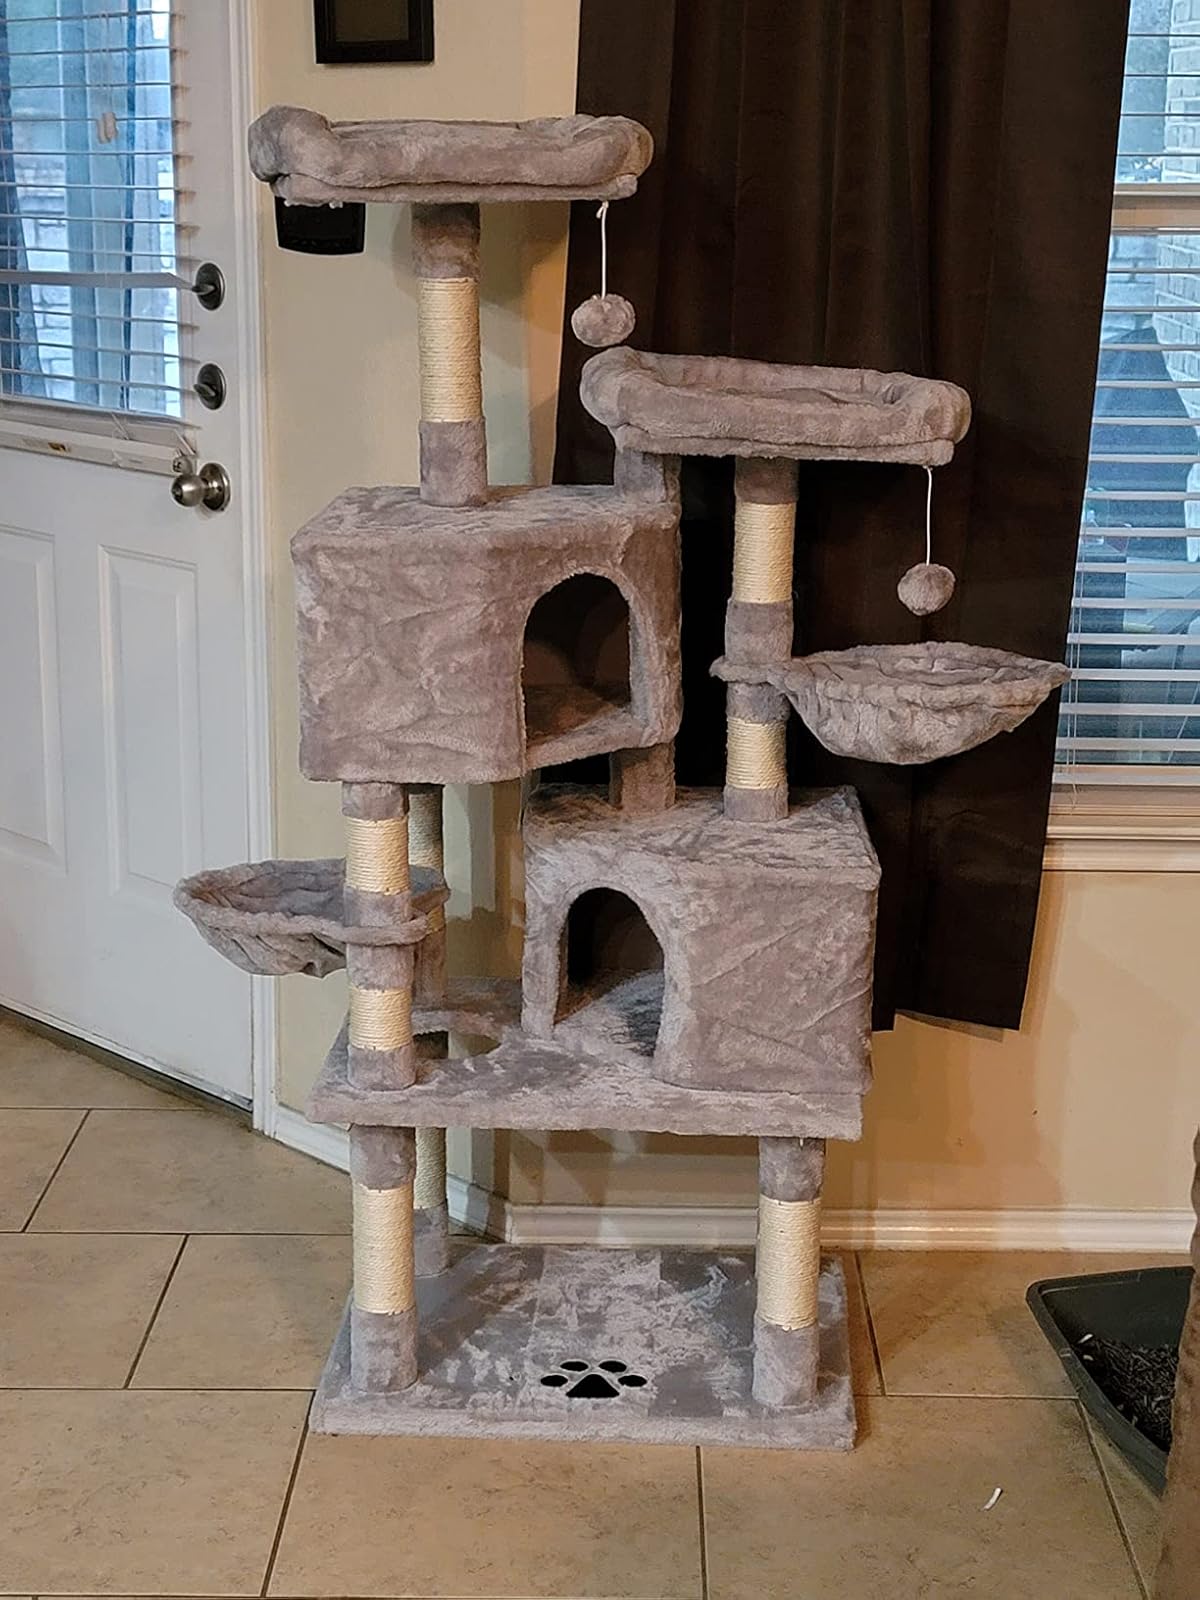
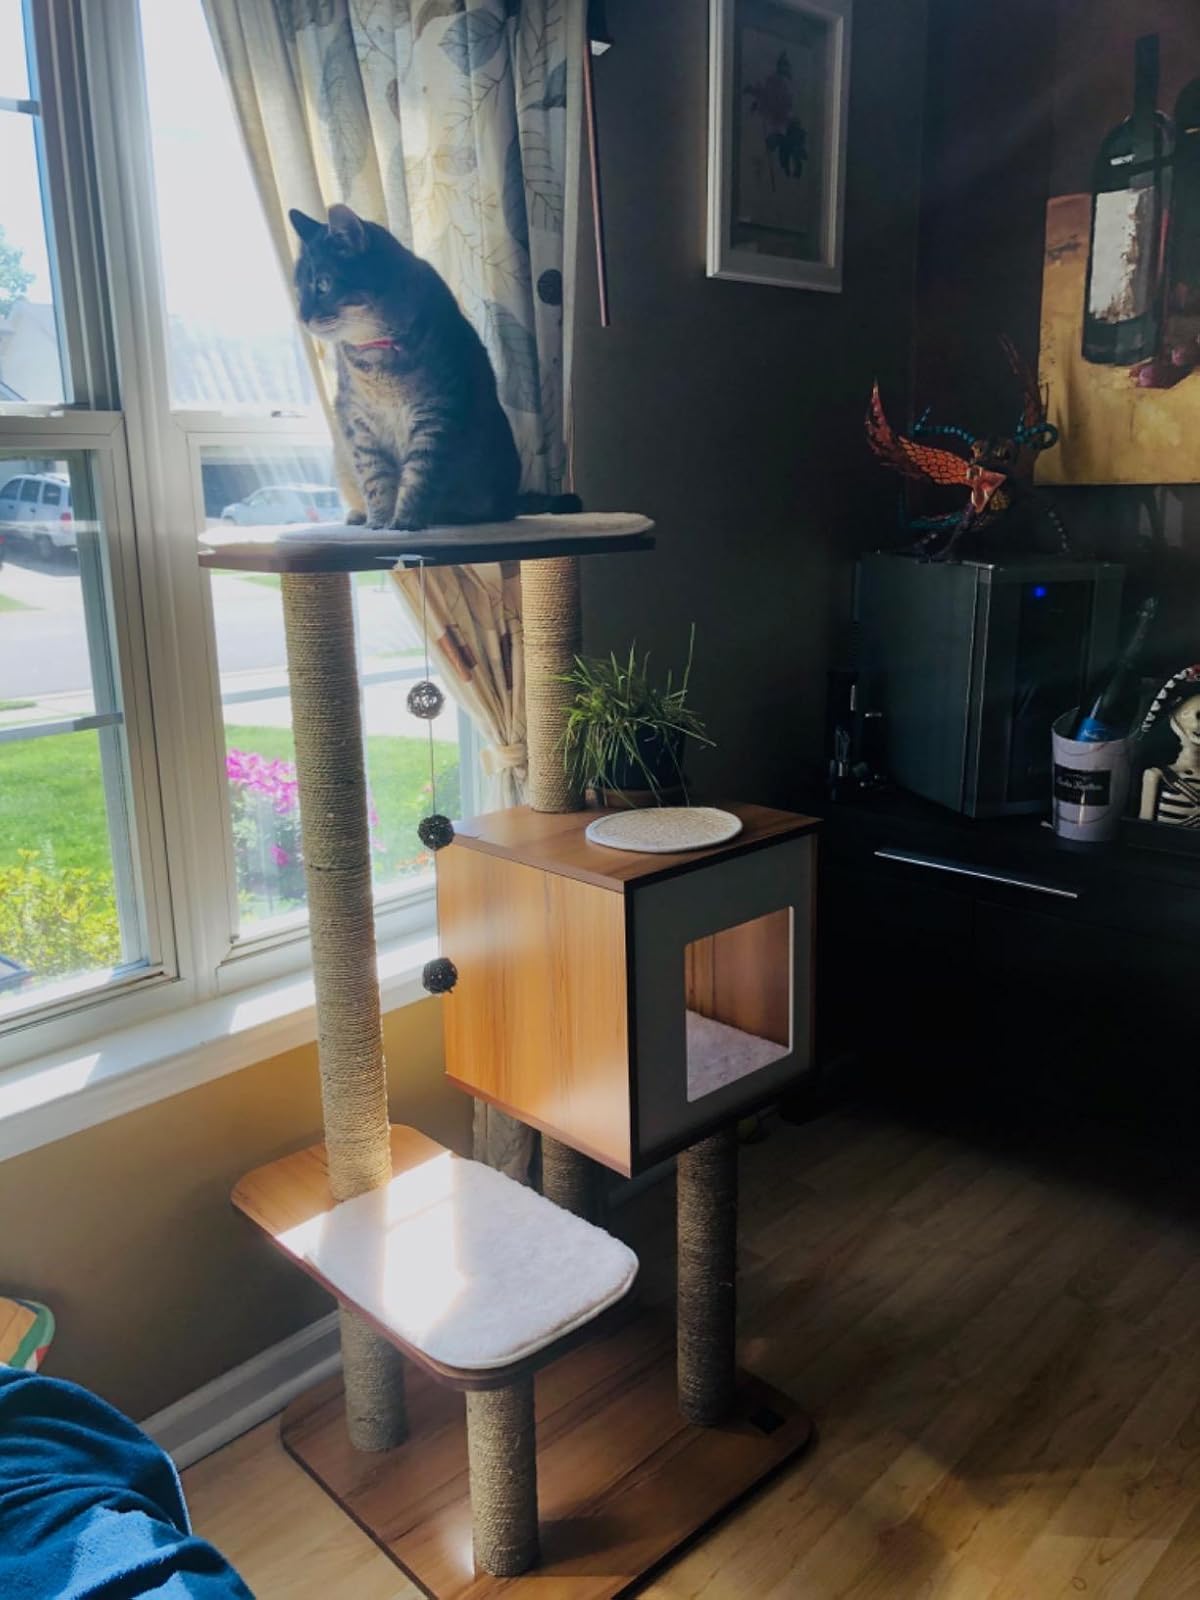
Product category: items_cat tree
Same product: no